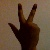
The image shows a hand gesture representing the number 3 in Indian Sign Language.